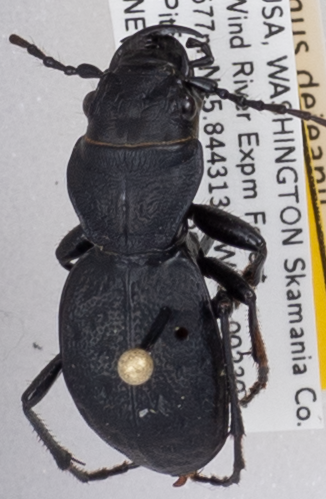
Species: Omus dejeanii
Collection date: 2018-06-05
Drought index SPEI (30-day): -2.09
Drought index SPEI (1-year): -0.432
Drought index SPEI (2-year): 0.71